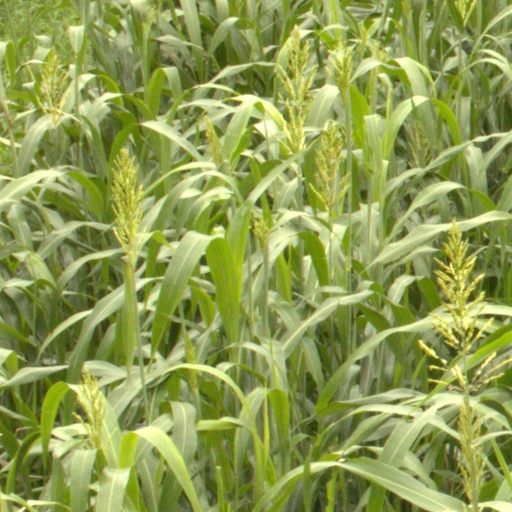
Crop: sorghum